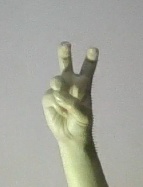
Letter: toot